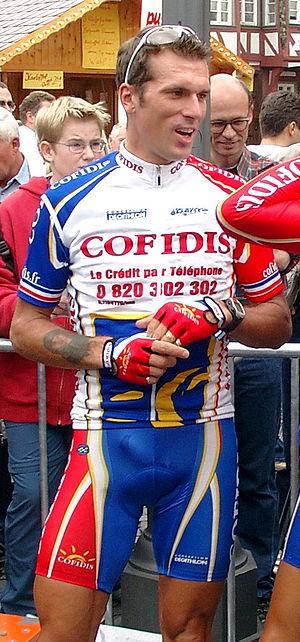
L'équipe cycliste Cofidis est une formation française de cyclisme professionnel sur route créée en 1996. Elle participe au ProTour de 2005 à 2009. Sponsorisée par l'établissement de crédit Cofidis, elle est implantée comme celui-ci dans le département du Nord.
Philippe Gaumont, né le 22 février 1973 à Amiens et mort le 17 mai 2013 à Arras, est un coureur cycliste français. Médaillé de bronze au contre-la-montre par équipe aux JO de Barcelone, il passe professionnel en 1994 dans l'équipe Castorama. Il rejoint l'équipe Gan en 1996 puis Cofidis en 1997. À son palmarès, figurent un Gand-Wevelgem en 1997, une victoire aux Quatre Jours de Dunkerque et un Tour de l'Oise. Contrôlé positif aux produits dopants à plusieurs reprises, il est épinglé dans l'affaire Cofidis en 2004. En 2005, il publie Prisonnier du dopage, livre dans lequel il raconte son expérience du dopage.